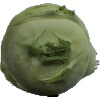
Label: Kohlrabi 1